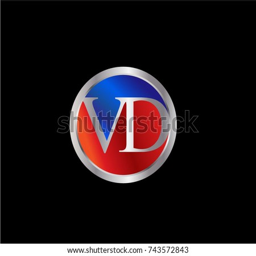
letter logo design in a circle .